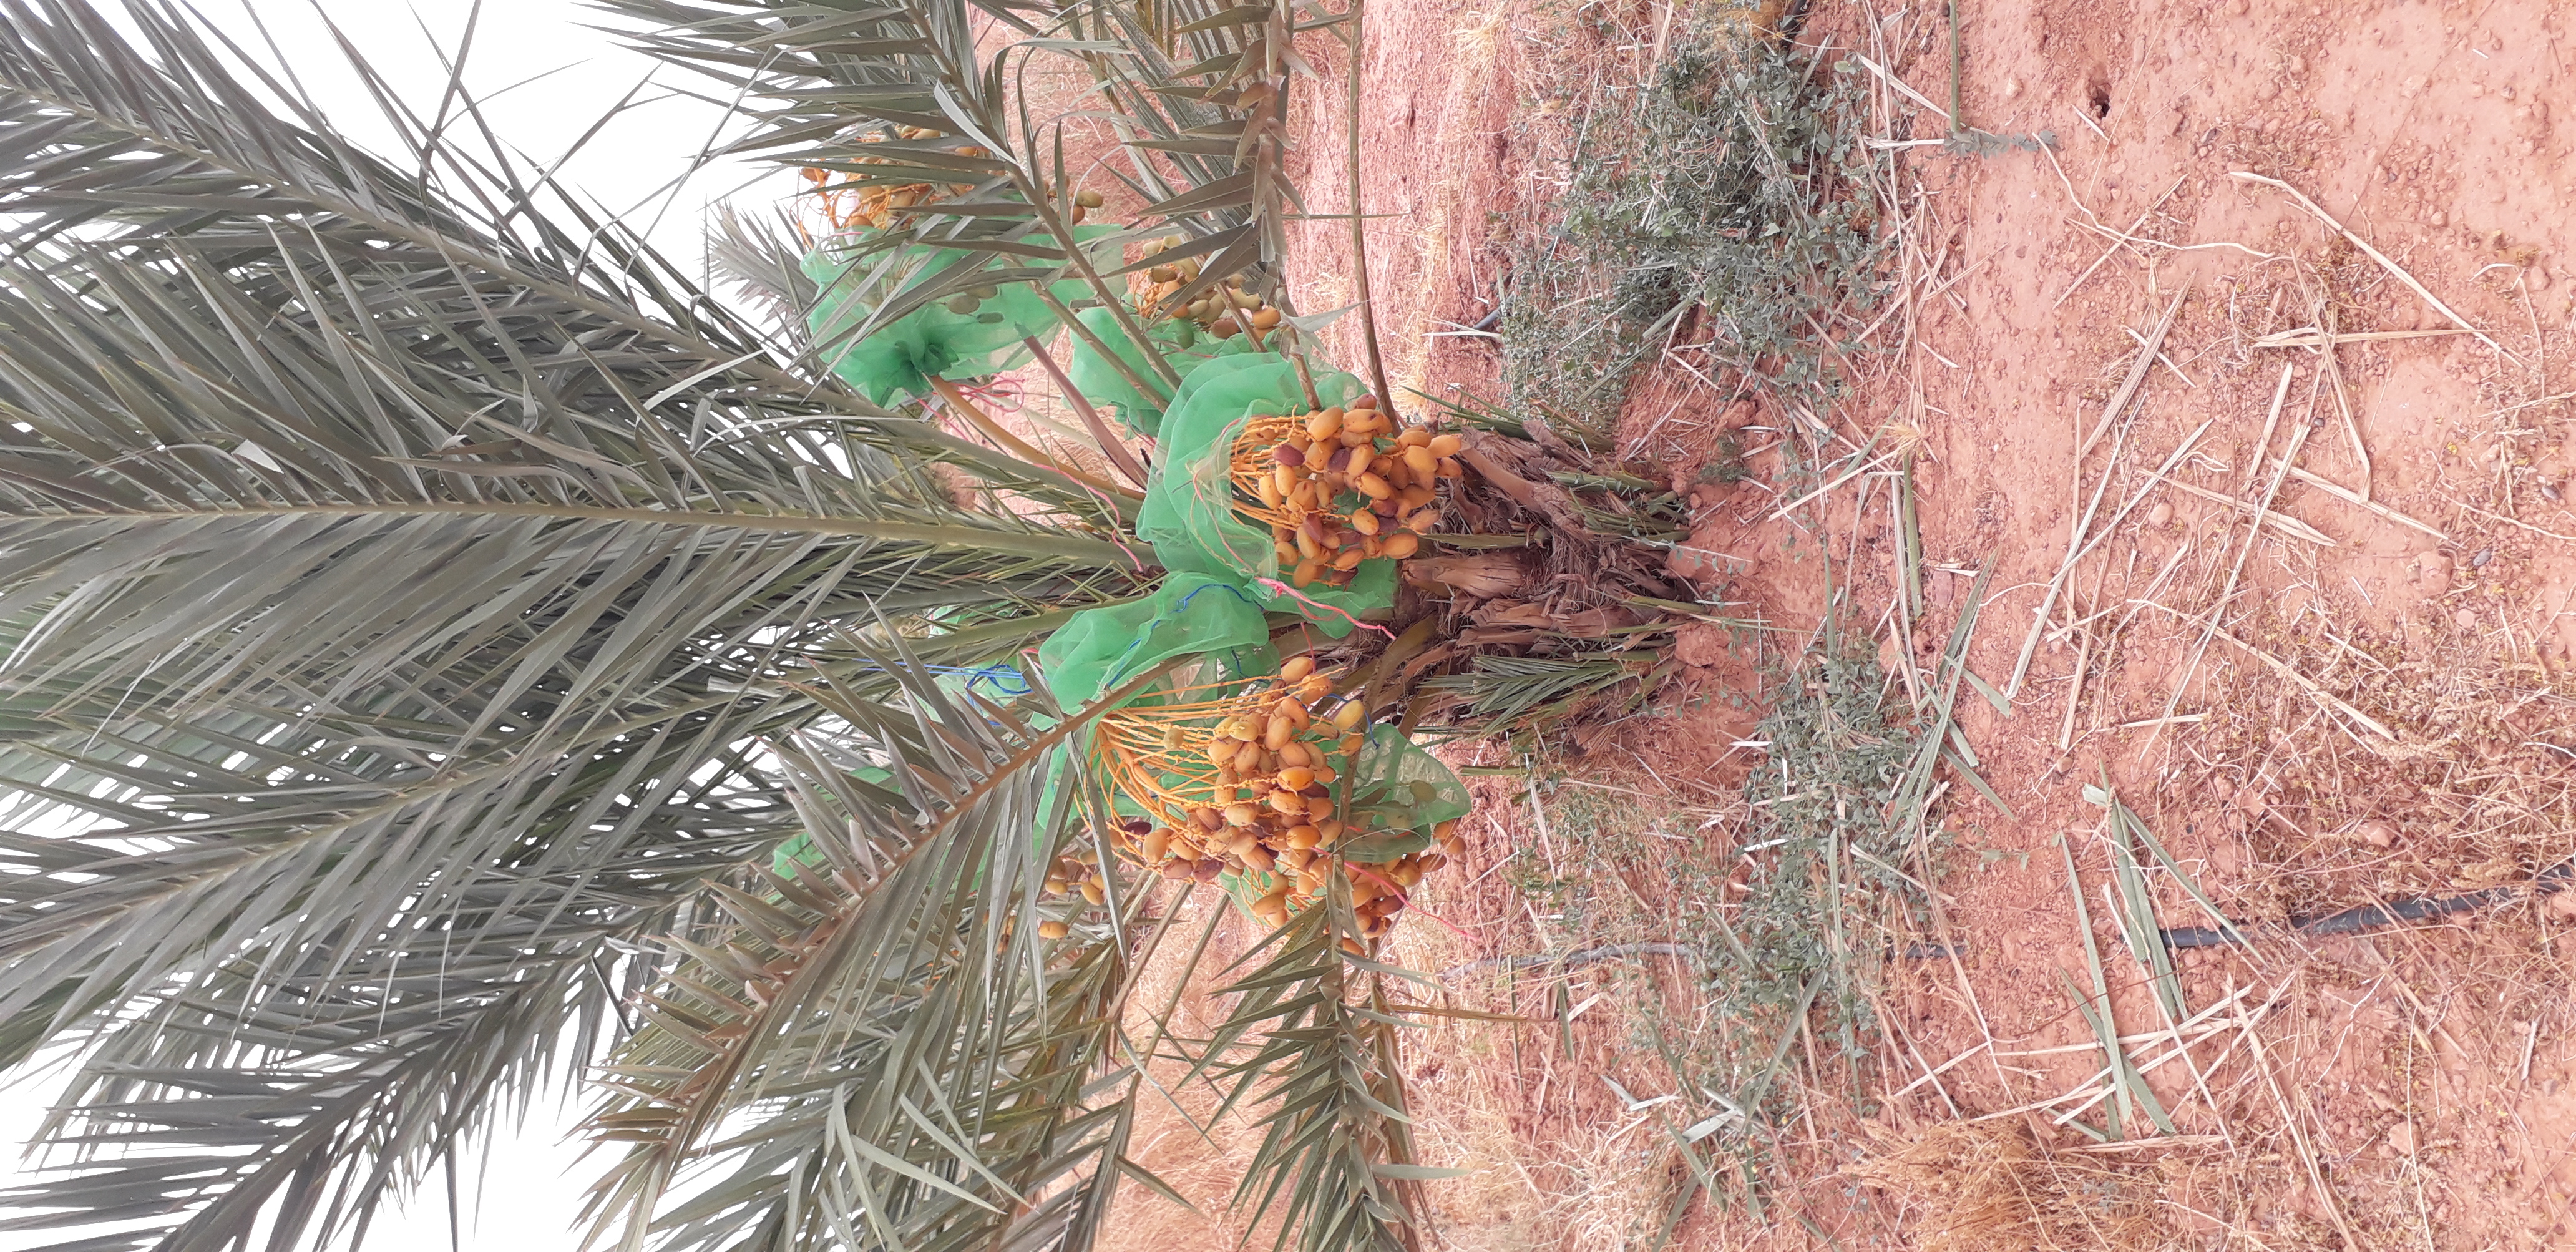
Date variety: Boumajhoul